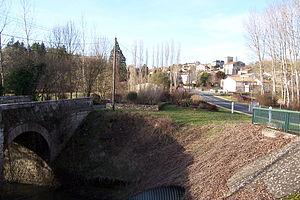
Augé est une commune du centre-ouest de la France située dans le département des Deux-Sèvres en région Nouvelle-Aquitaine.